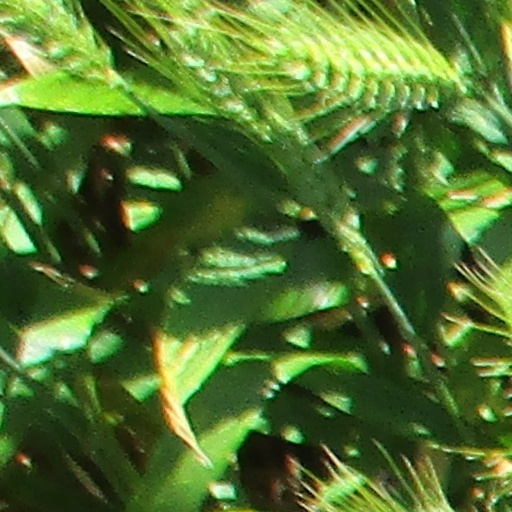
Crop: wheat